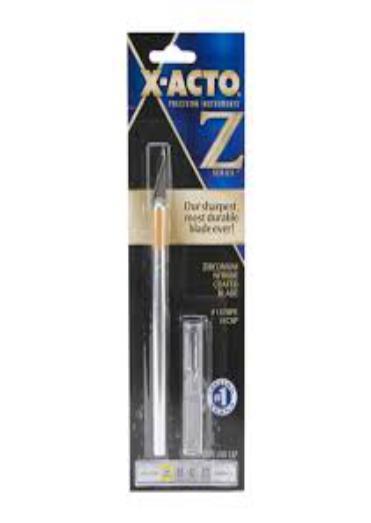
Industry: Necessities